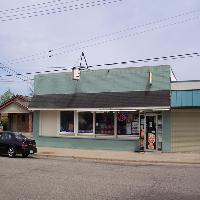
Weather: cloudy or overcast